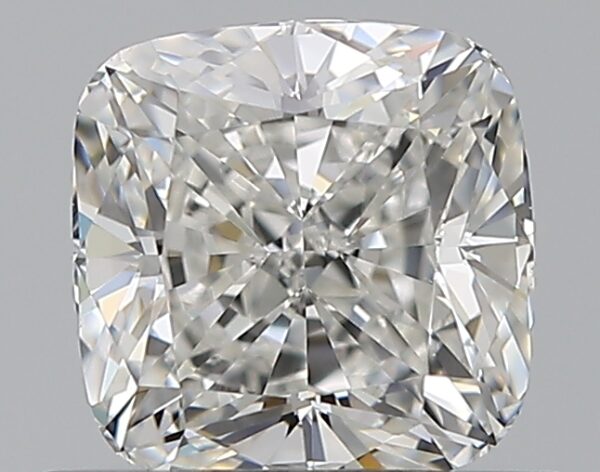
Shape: cushion
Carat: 0.75
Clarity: VS1
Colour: G
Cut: EX
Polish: EX
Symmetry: VG
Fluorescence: N
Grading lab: GIA
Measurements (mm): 5.09 x 5.05 x 3.43